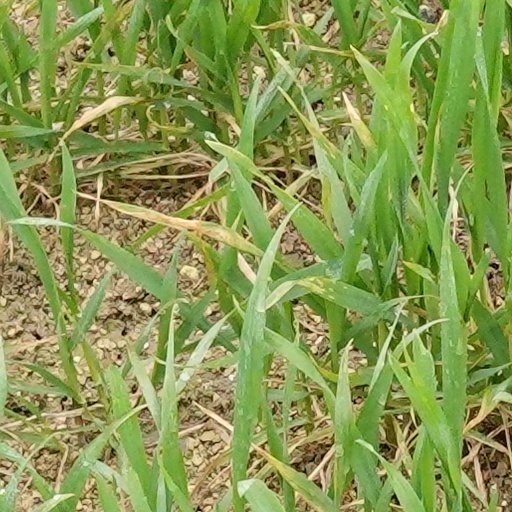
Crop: wheat